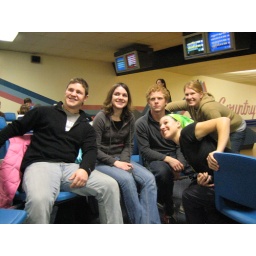
Nick, girl in green coat, Mike, Rachel, Melinda